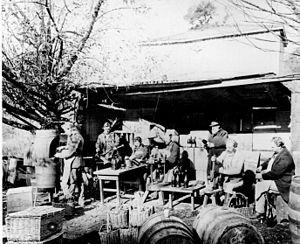
La viticulture aux États-Unis existe depuis le XVIᵉ siècle. Au XXIᵉ siècle, il existe des productions vinicoles dans les cinquante États de l'Union, la Californie en tête, suivie par l'État de Washington, l'Oregon et l'État de New York. Les États-Unis sont le quatrième producteur mondial de vin derrière la France, l'Italie et l'Espagne, et la production californienne à elle seule représente 90 % de la production américaine, et le double de celle de l'Australie.